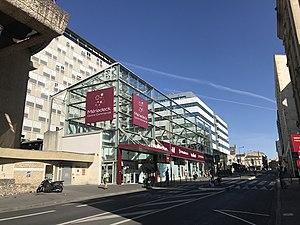
Centre commercial de Mériadeck à Bordeaux